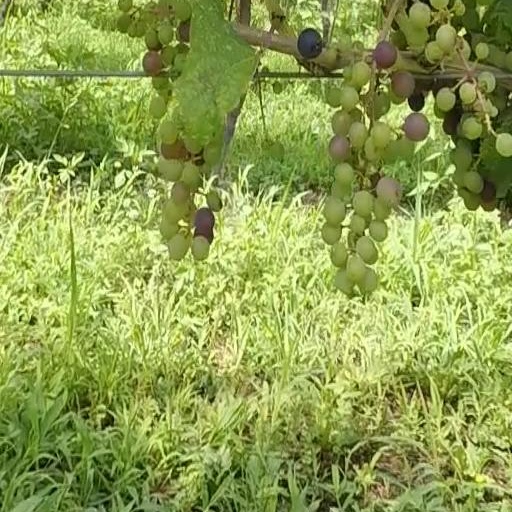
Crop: grape